List of Ultraman Orb characters

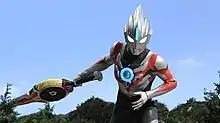
Orb Origin, Ultraman Orb's true form.

In his early days as Ultraman Orb, Gai transforms solely through the . At that time, Orb is known by the form as , with his red color dominated majority of his body. His main finisher is the . Following the success of his first mission, Orb evolves into , gaining the additional black marking to his body and utilizes the Orbcalibur during combat. This form was originally lost upon destroying Maga-Zetton, but regained it after obtaining a blank card from Natasha's spirit and restoring faith in his own power. While the Orbcalibur is capable of firing each of elemental Calibur attacks separately, Orb Origin's main finisher is the , a power drawn by activating all 4 elemental Caliburs on the Orbcalibur simultaneously, initiated when Gai inserting the smaller Orbcalibur into the Orb Ring and charging it, then pulling a trigger on the sword hilt and spinning the center wheel to fully activate it. This action launches a massive energy beam from the sword, but can also create a citywide explosion when used with full anger. Apart from that, he can also utilize elemental attacks using the Orbcalibur: